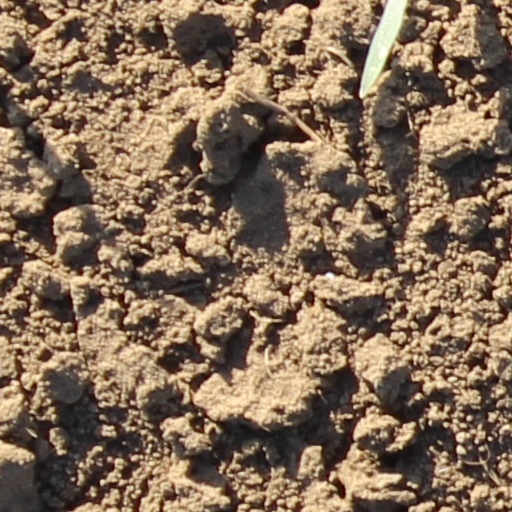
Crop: wheat